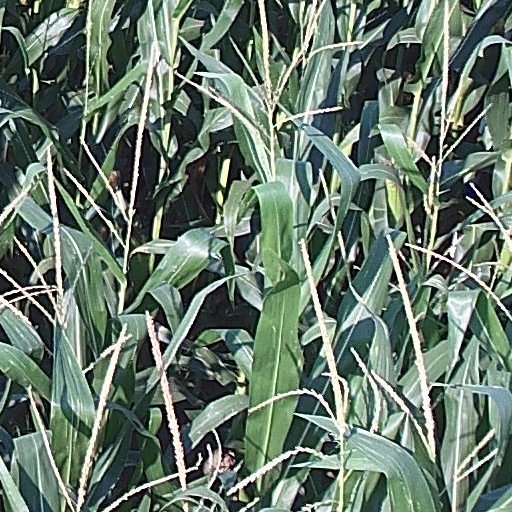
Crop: maize; corn